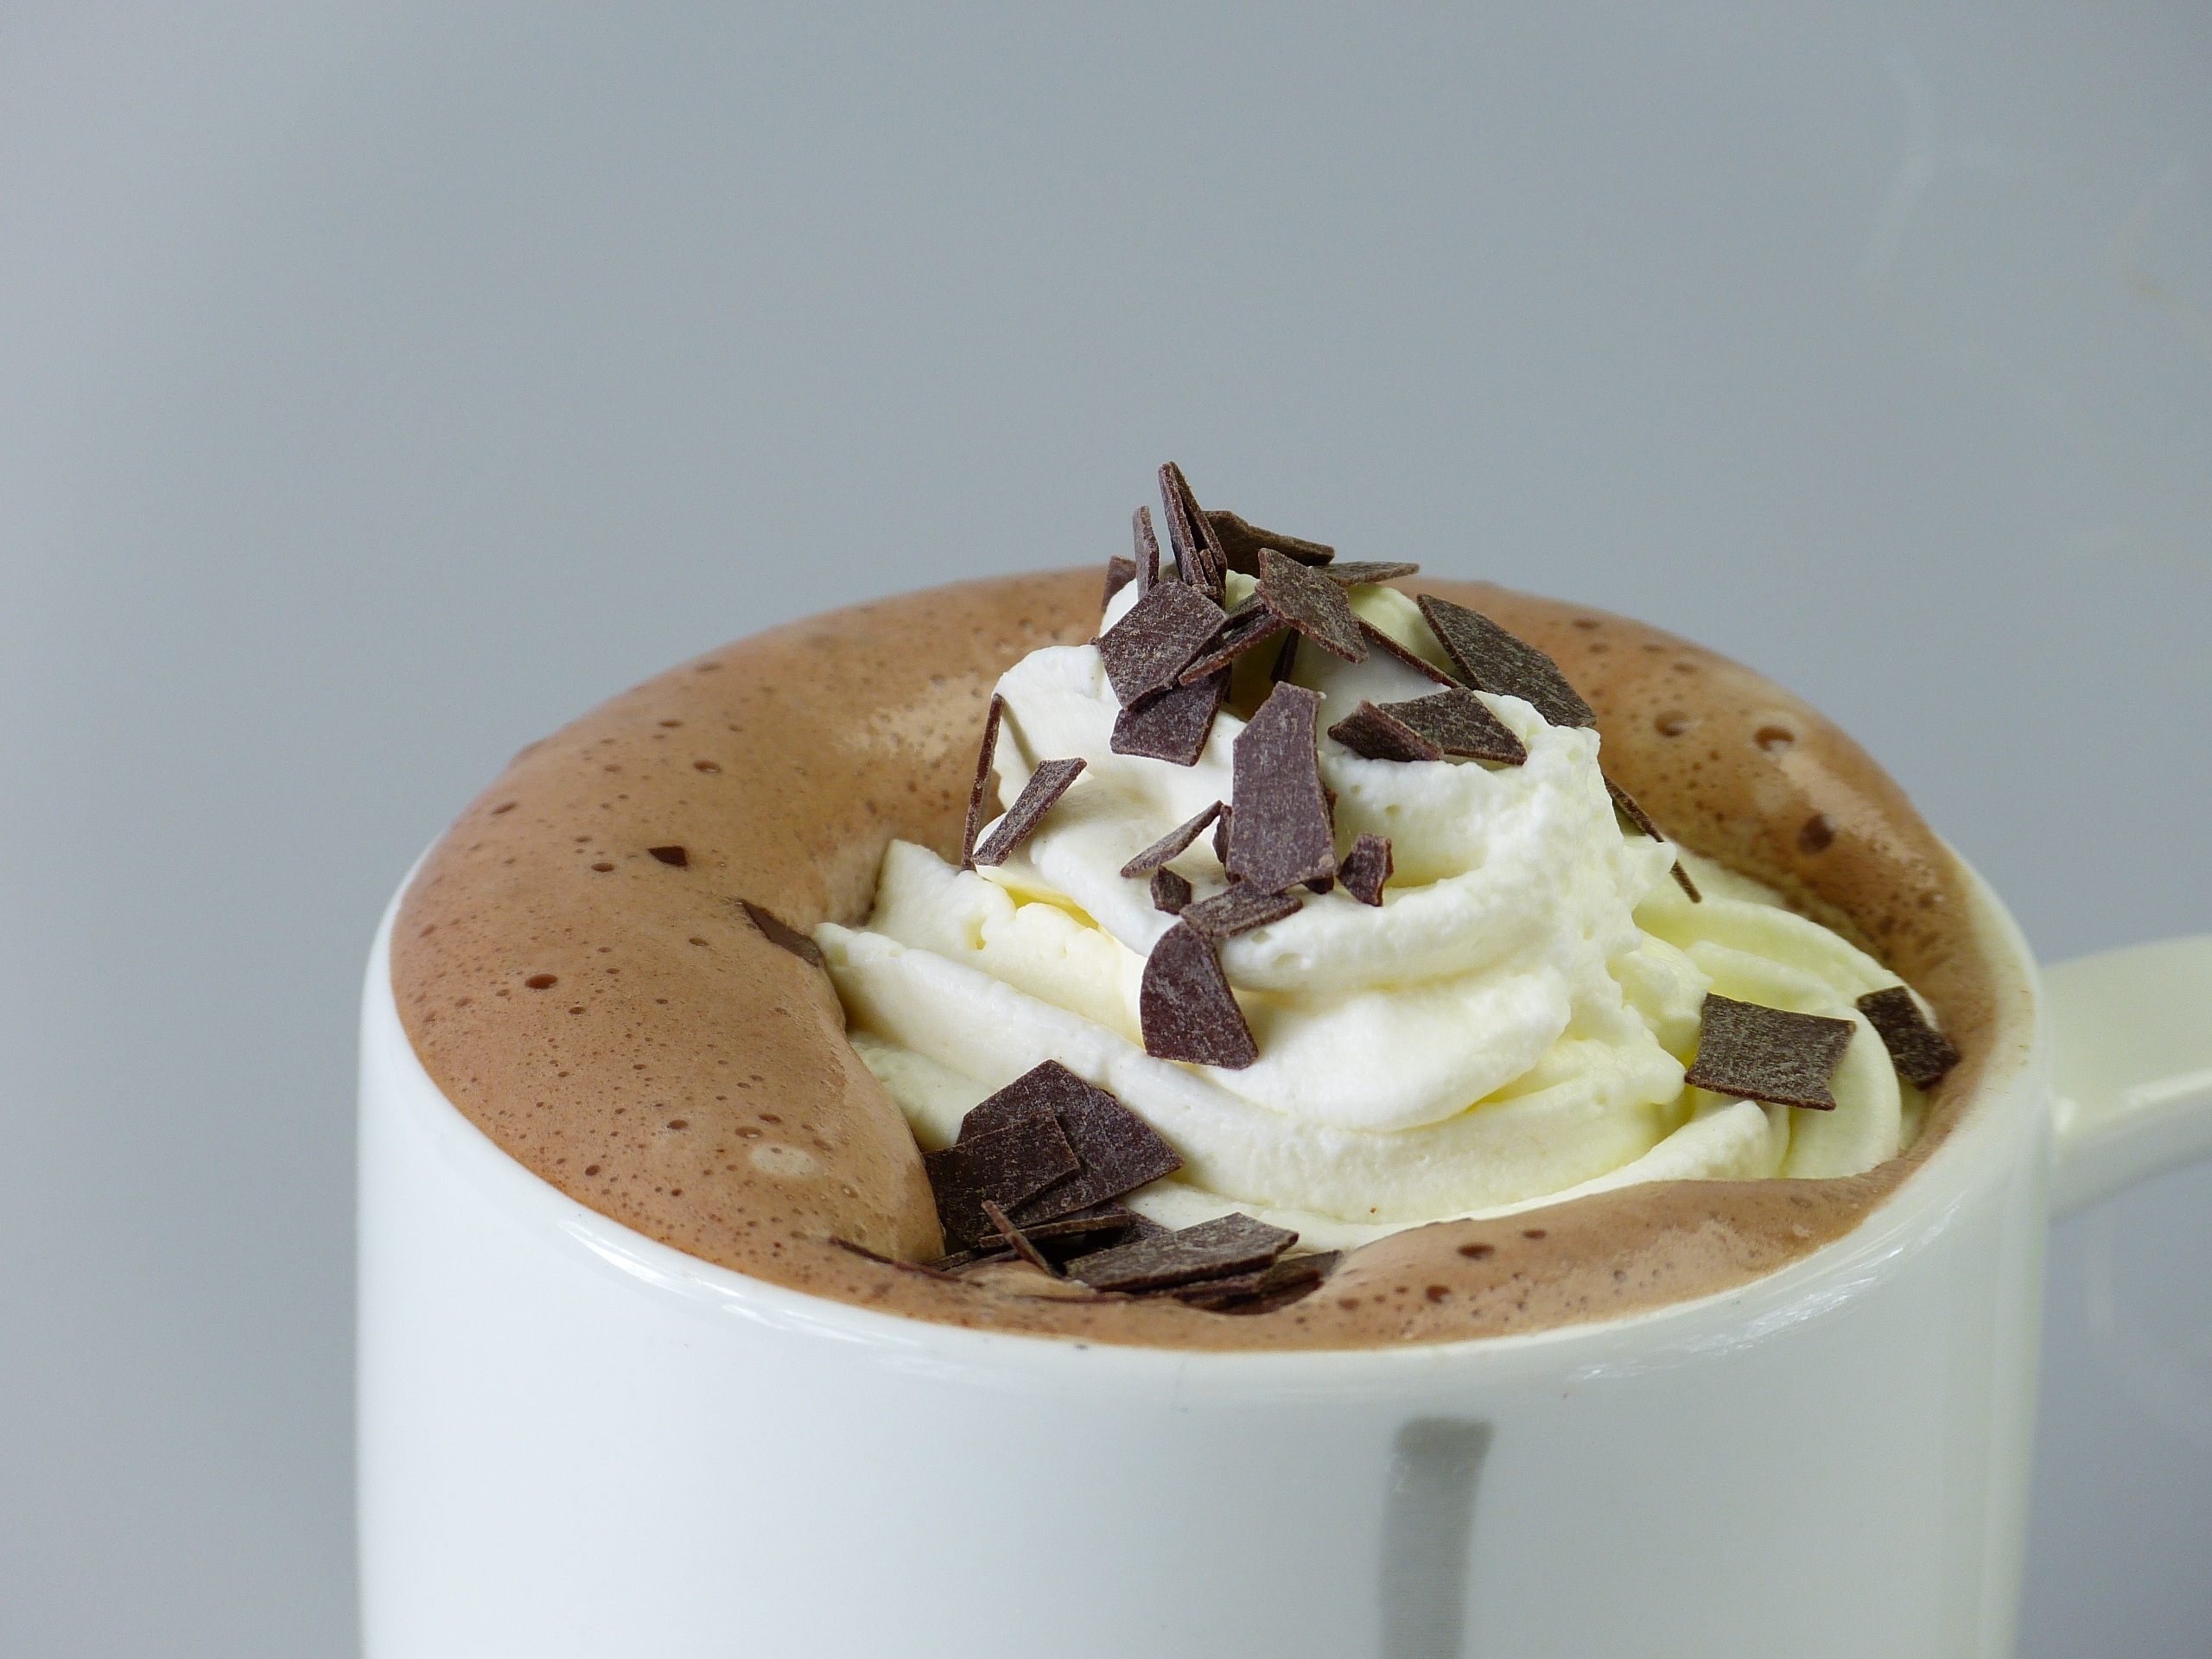
dish, meal, food, produce, drink, breakfast, ice cream, dessert, cream, dairy product, cocoa, whipped cream, flavor, cream cover, chocolate ice cream